Seoul Independent Film Festival

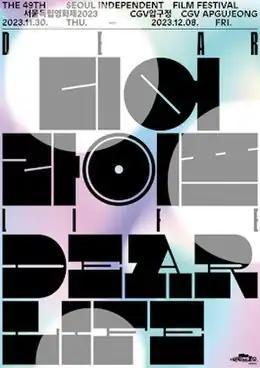
Official poster

Seoul Independent Film Festival (서울獨立映畵祭, 서울독립영화제, SIFF) is an independent film festival in Republic of Korea. The Seoul Independent Movie Festival is jointly held by the Korean Film Council and the Association of Korean Independent Film & Video. Every winter, this festival is held in Seoul. This film festival hosted by Korean Film Council was started as Korean Youth Film Festival in 1975.